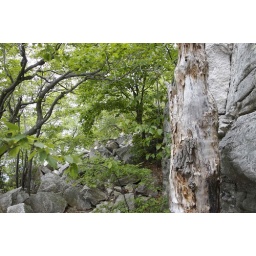
over a wooden bridge we still have some climbing until we reach skytop